Singapore Sling (1990 film)

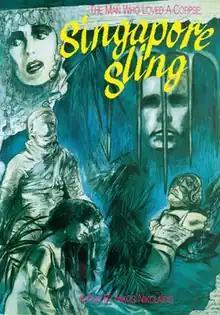
Theatrical release poster

Singapore Sling: The Man Who Loved a Corpse (tr. "Singapore Sling: O Ánthropos pou Agápise éna Ptóma") is a 1990 Greek black and white horror underground art film directed by Nikos Nikolaidis and regarded as his magnum opus. Considered a difficult film to label while still managing to develop something of a cult following throughout the years nonetheless, it was shot in a bizarre manner somewhat resembling film noir or neo-noir and black comedy as well as the exploitation, thriller, and crime genres mixed with some elements of eroticism and horror with sex being used as a power game and received a theatrical release in Greece on 6 December 1990.